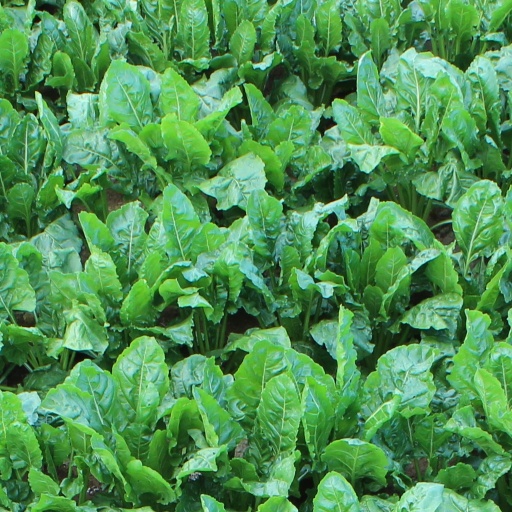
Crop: sugar beet